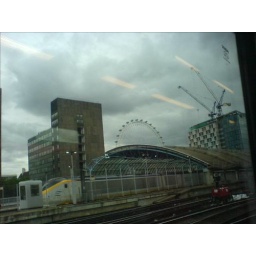
It went well. On the train home now watching The Wire via my PDA. I'll know in 48 hours.